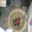
Label: bowl